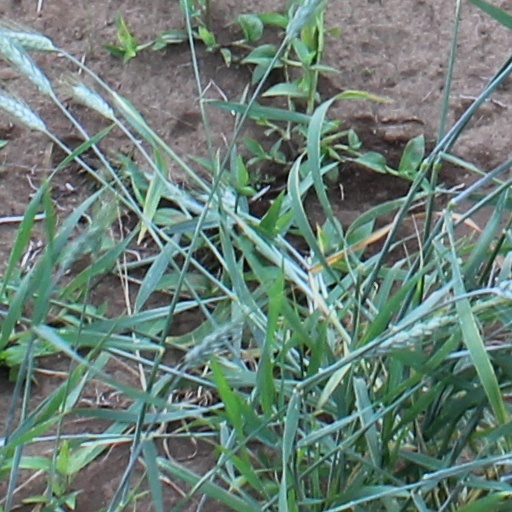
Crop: wheat